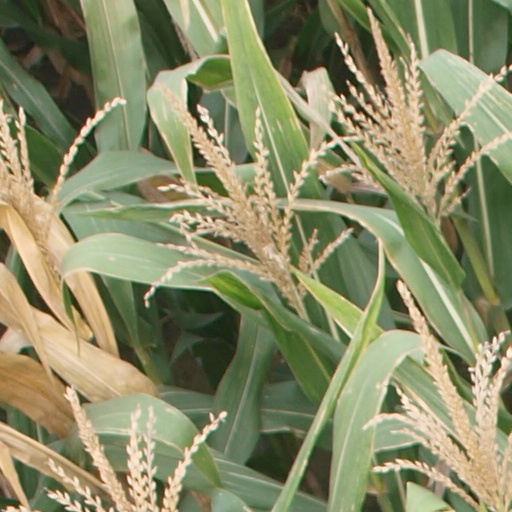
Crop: maize; corn